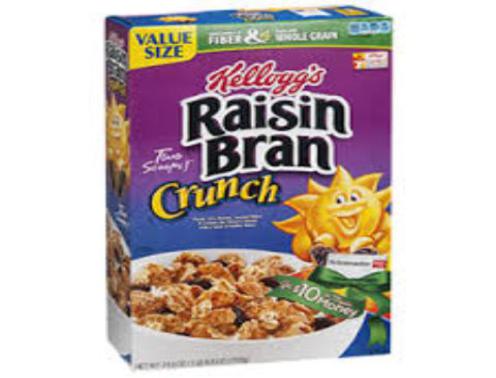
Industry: Food